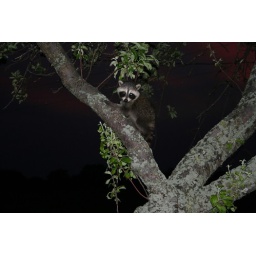
one of 4 baby racoons we have running wild in our apple trees